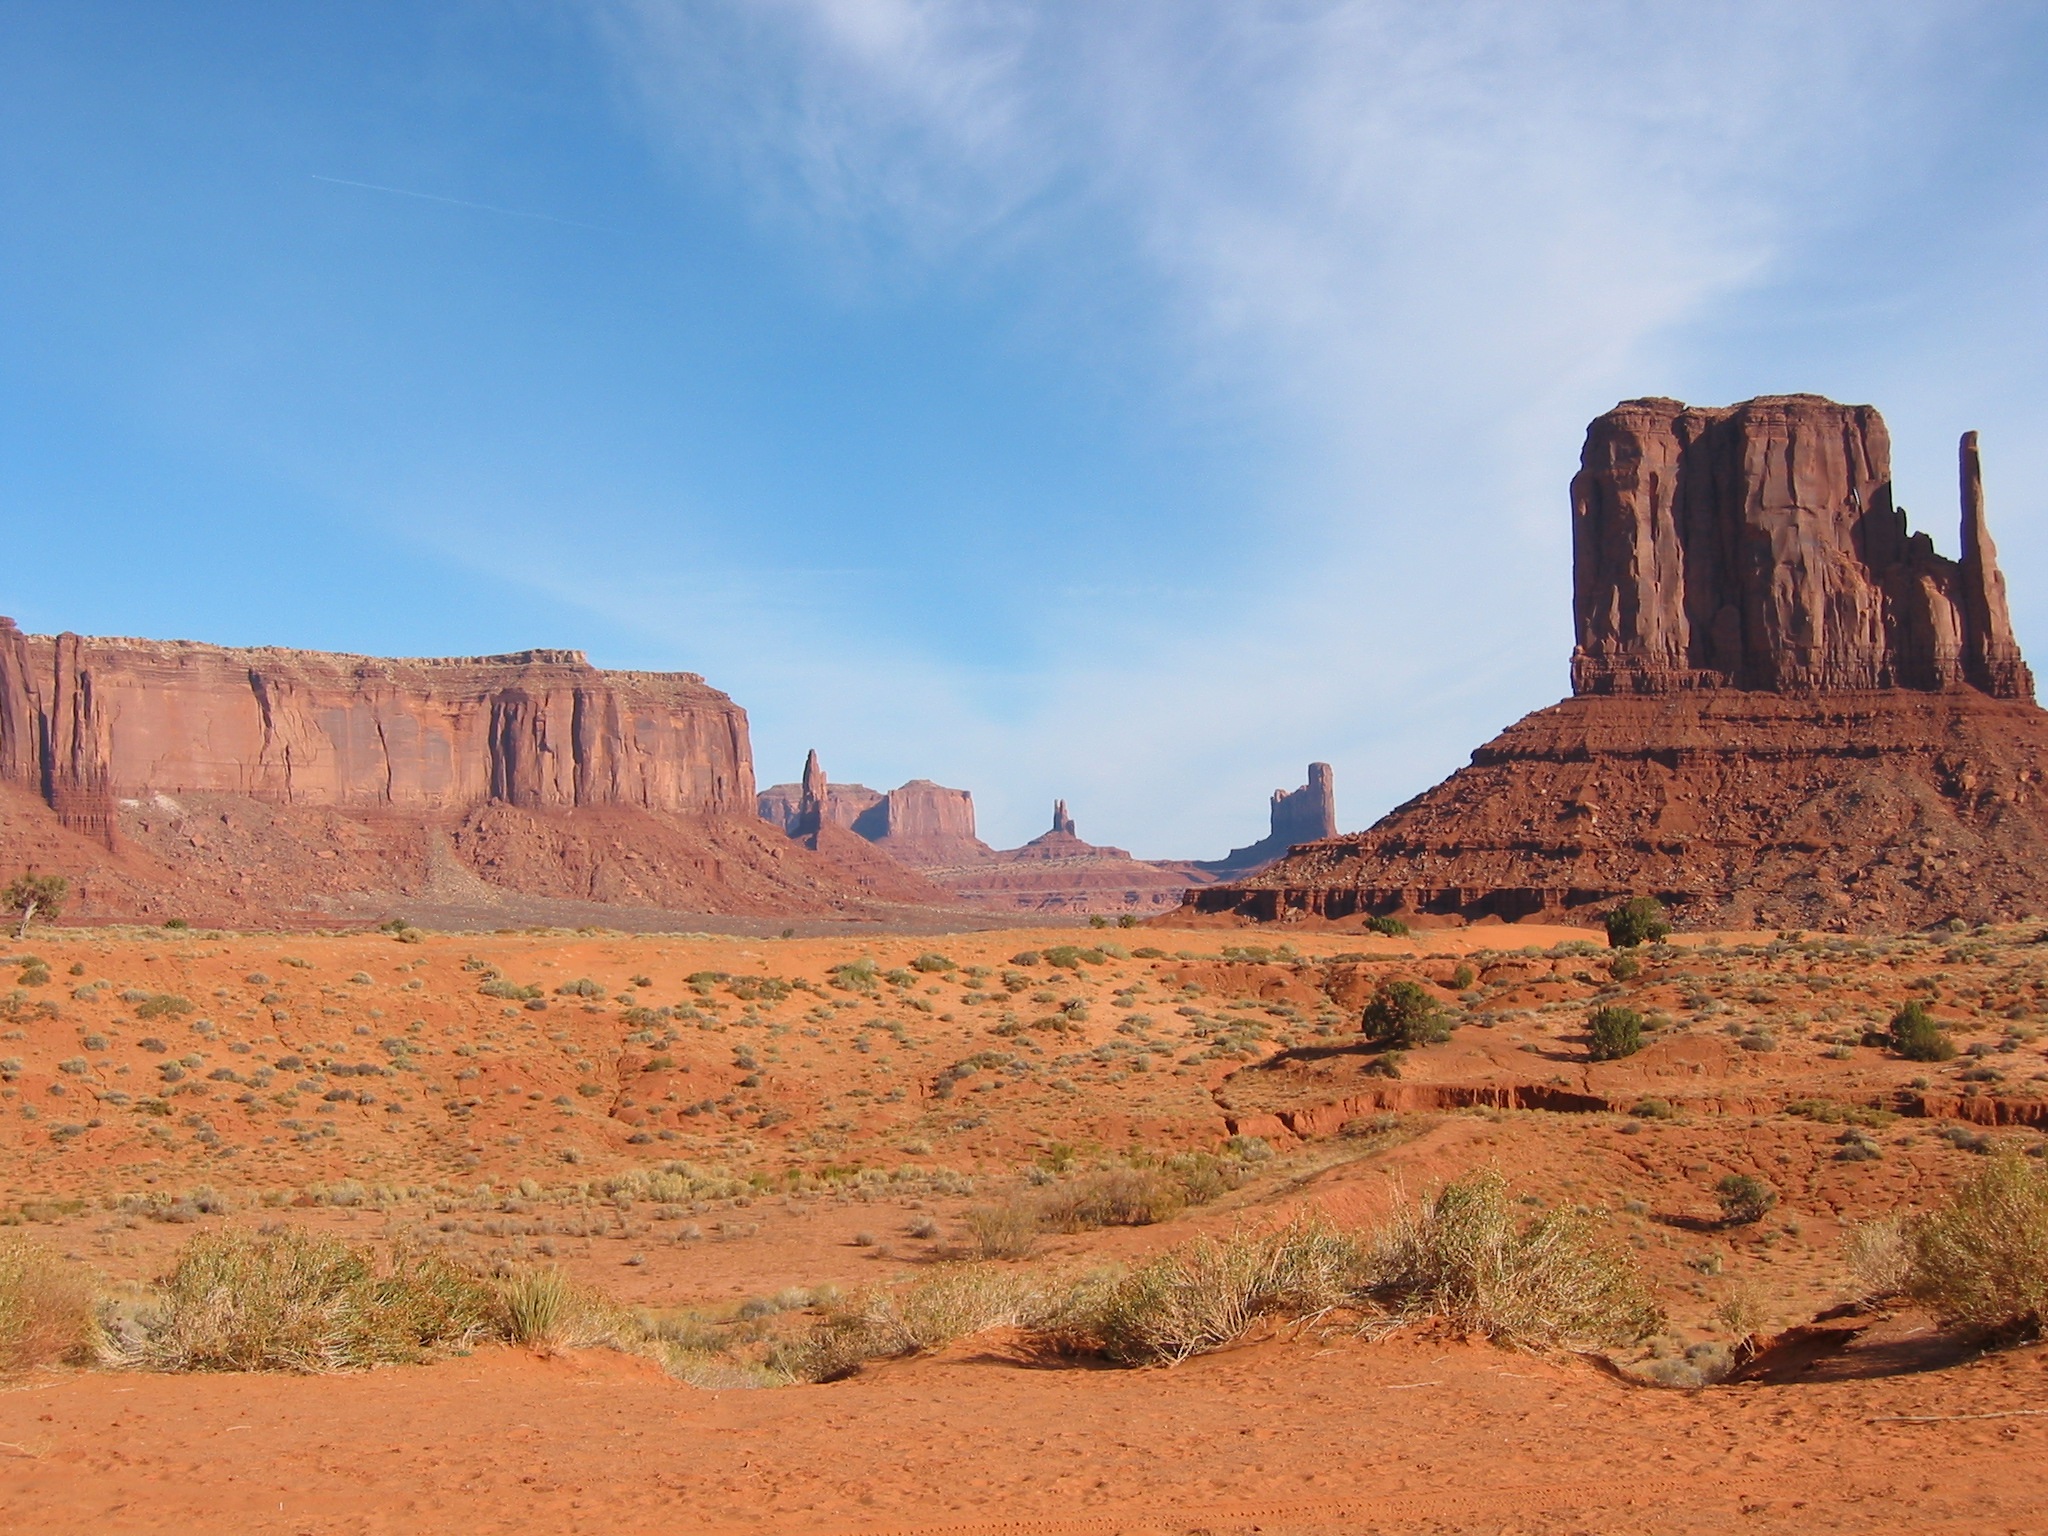
landscape, nature, rock, desert, valley, formation, cliff, arch, park, soil, canyon, terrain, national park, geology, badlands, plateau, wadi, butte, landform, monument valley, malboroland, natural environment, geographical feature, aeolian landform